Indian government response to the COVID-19 pandemic

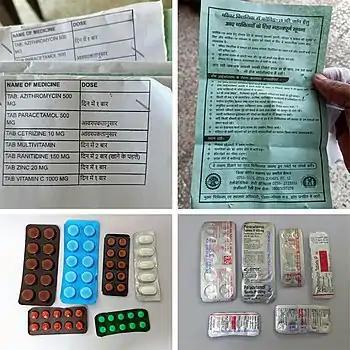
Free medicines for COVID-19 provided by Govt of Madhya Pradesh

According to two opinion polls by Morning Consult and CVoter in May 2021, Prime Minister Narendra Modi's approval ratings had dropped to its lowest in a number of years. However he still remains the most popular politician in India.